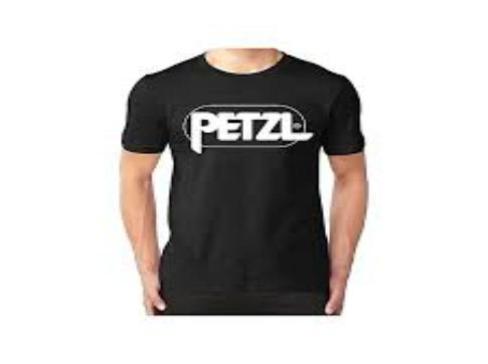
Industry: Clothes